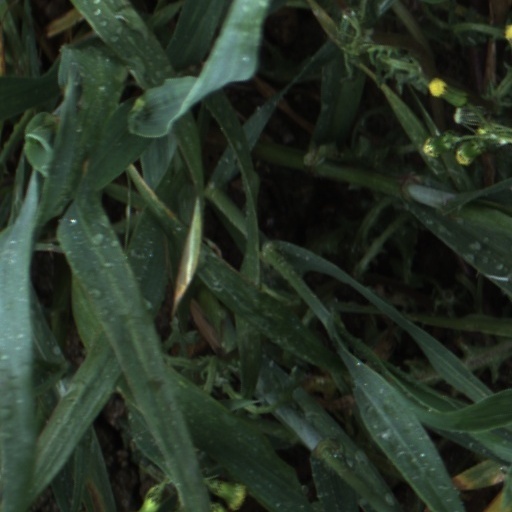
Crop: wheat